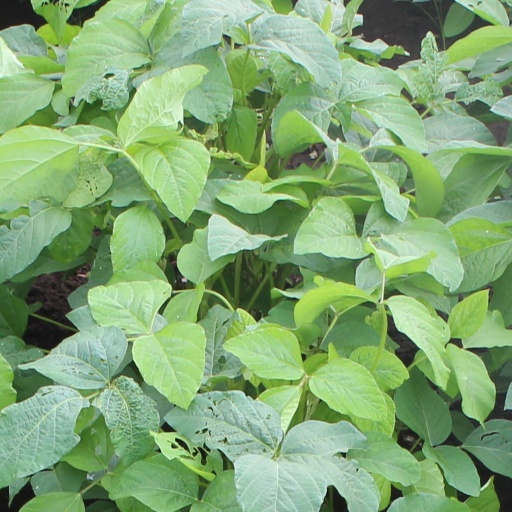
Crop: soybean